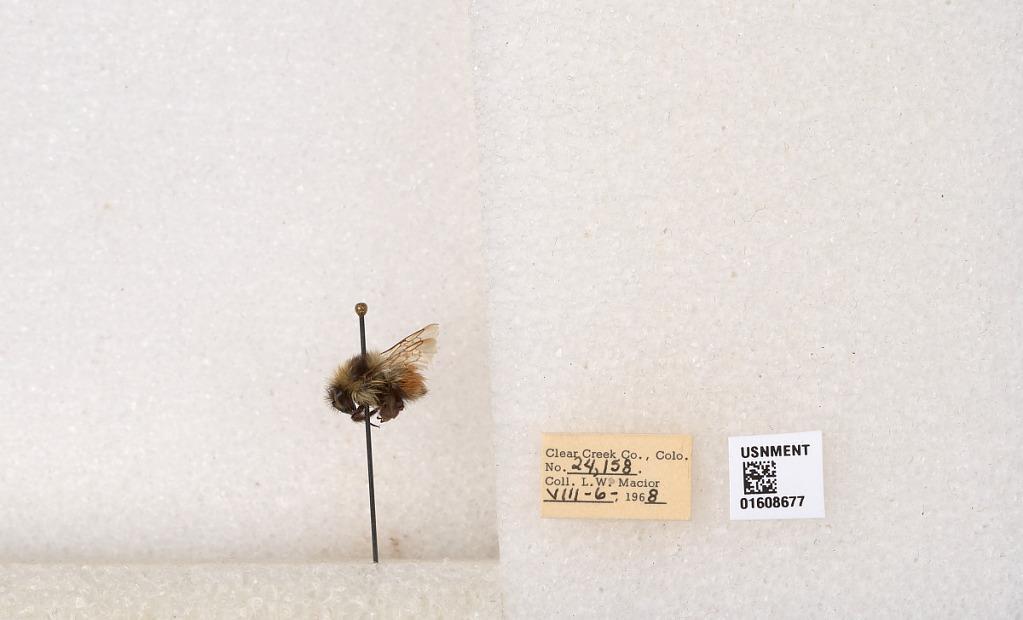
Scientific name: Bombus (Pyrobombus) sylvicola Kirby
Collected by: L. Macior
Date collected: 1968-8-6
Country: United States
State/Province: Colorado
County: Clear Creek
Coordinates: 39.6891, -105.644